Underbelly (TV series)

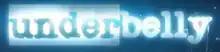

Underbelly is an Australian television true crime-drama series which first aired on the Nine Network between 13 February 2008 and 1 September 2013, before being revived on 3 April 2022. Each series is based on real-life events. There have been six full series, with season 7 being a miniseries. A 2014 series titled "Fat Tony & Co" is a sequel to the first series but is not branded under the "Underbelly" title.